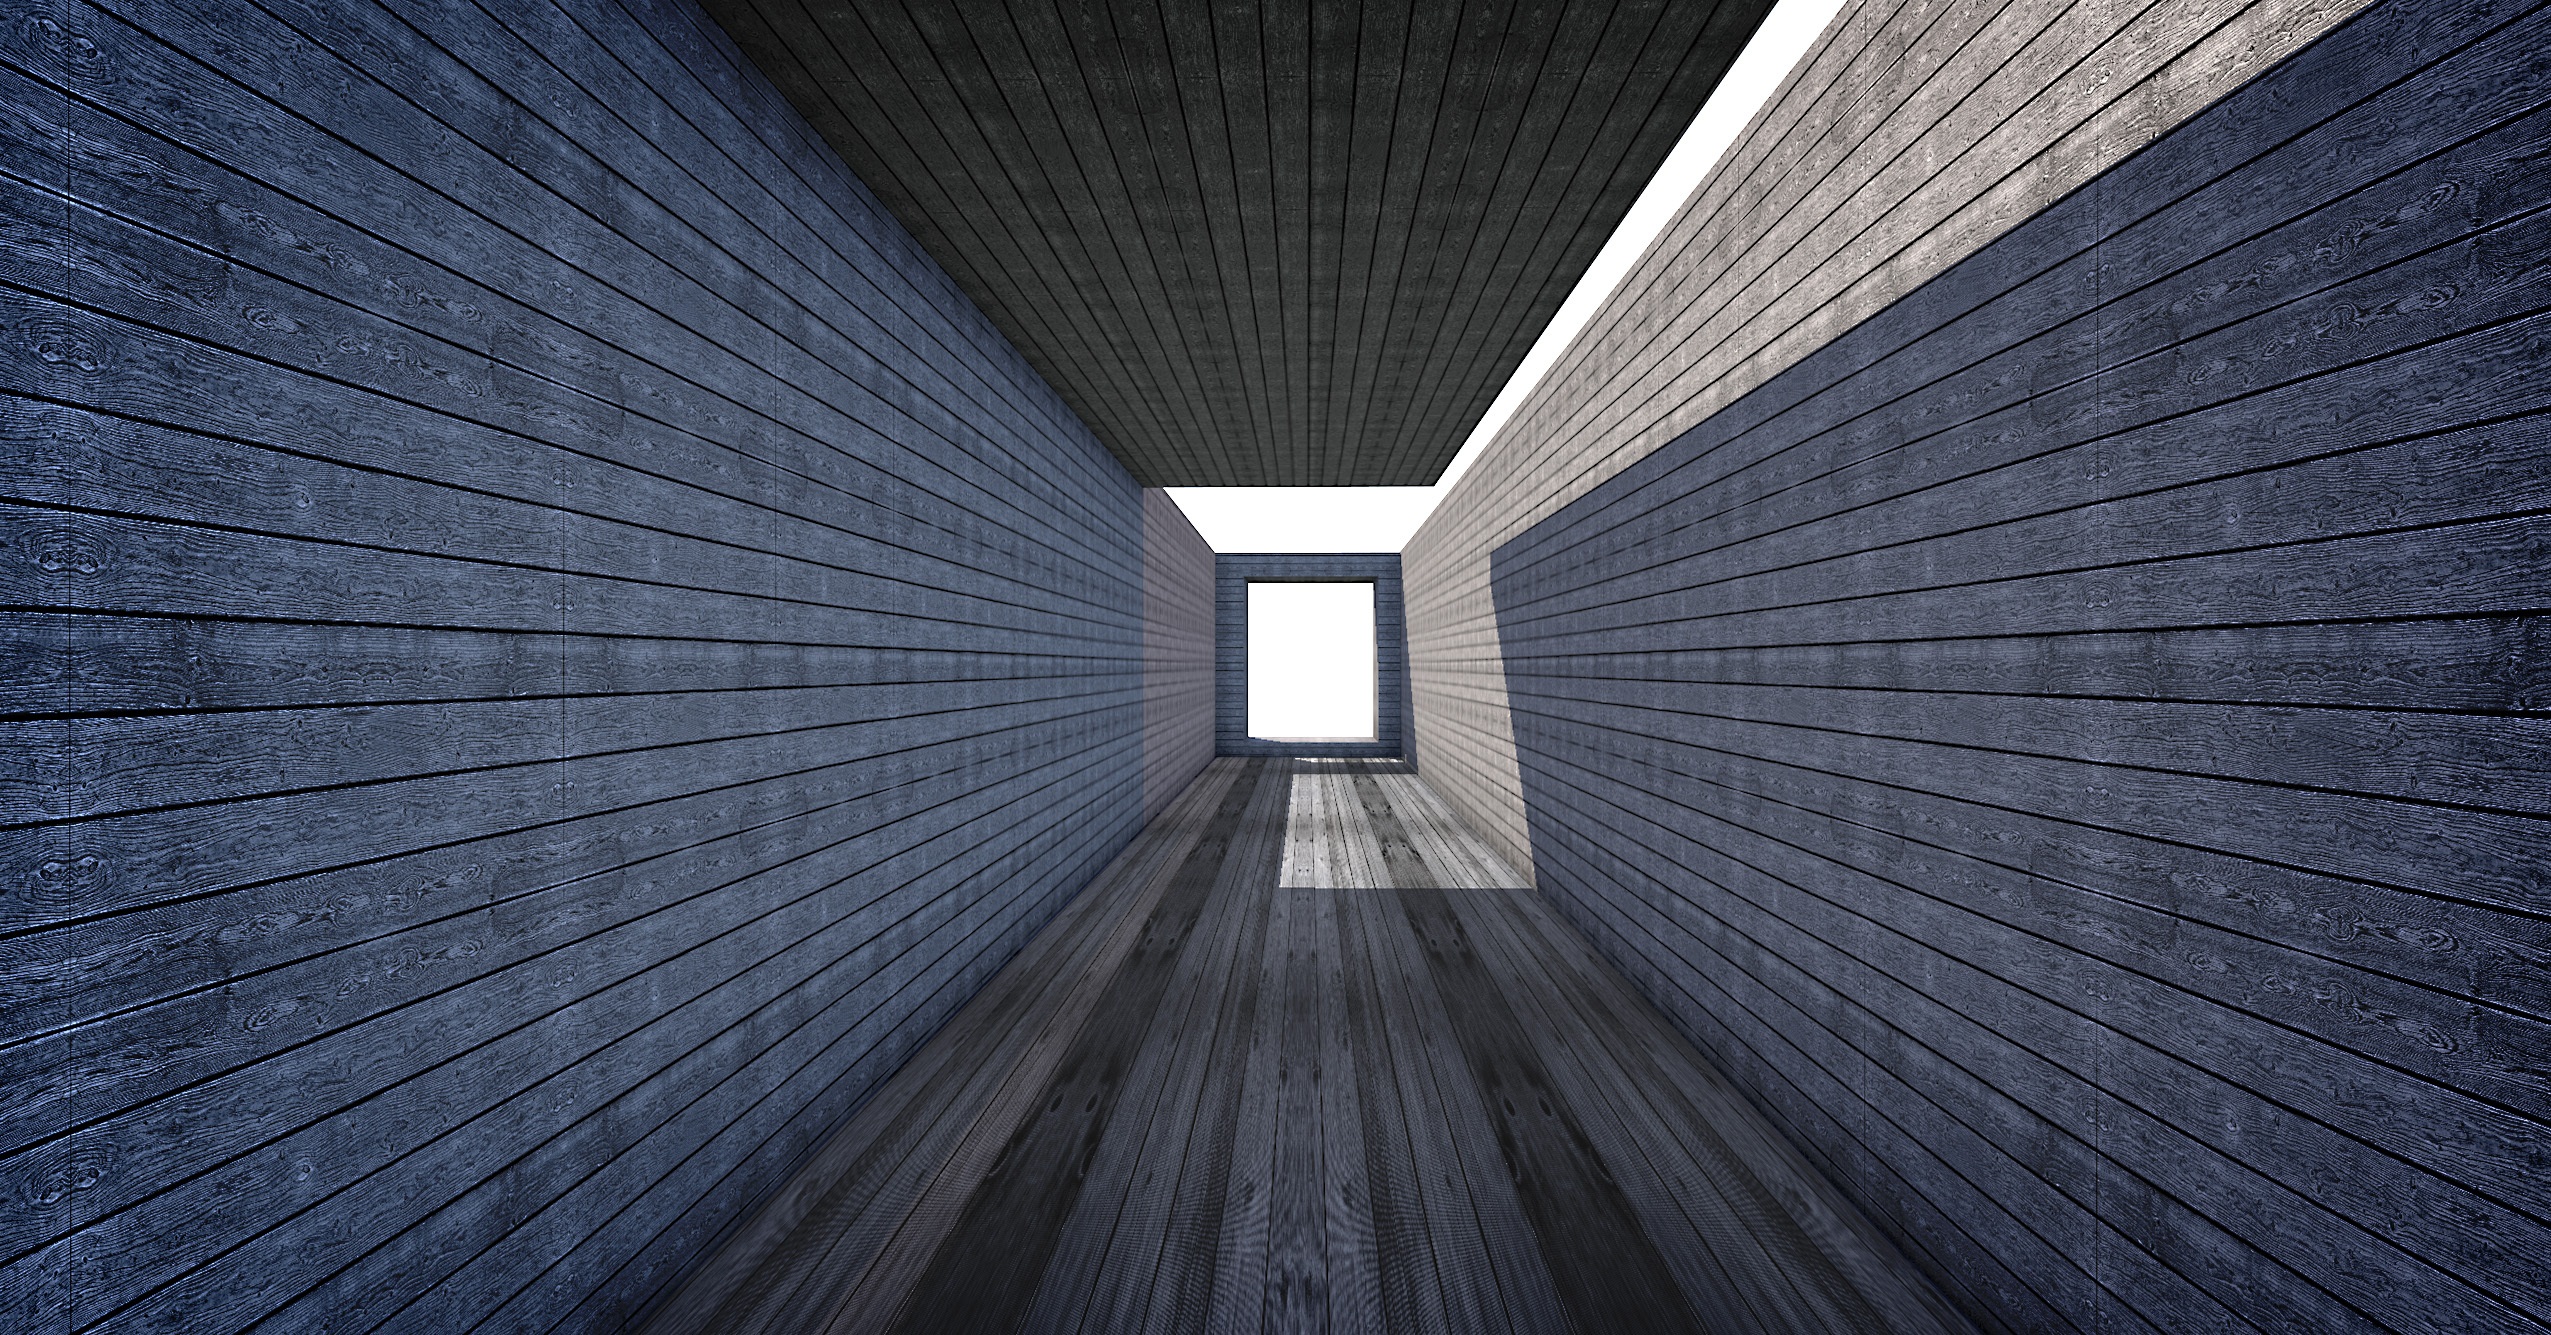
light, architecture, structure, wood, sunlight, texture, wall, pattern, line, color, blue, black, weathered, close up, wooden structure, background, symmetry, shaft, textures, material collection, wooden boards, wall boards, 3d model, construction material, wood grain, wood structures, daylighting